Jordan King

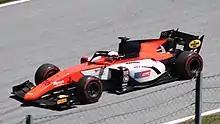
King at the 2019 Spielberg Formula 2 round with MP Motorsport

For , King returned with the same team partnered with Indian driver Mahaveer Raghunathan. King missed the Monaco round due to his participation in the 2019 Indianapolis 500, with Artem Markelov serving as his substitute. King scored two podium finishes during the season, claiming the 3rd position in the feature race at Baku and 2nd in the sprint race at Monza. He finished ninth in the standings.